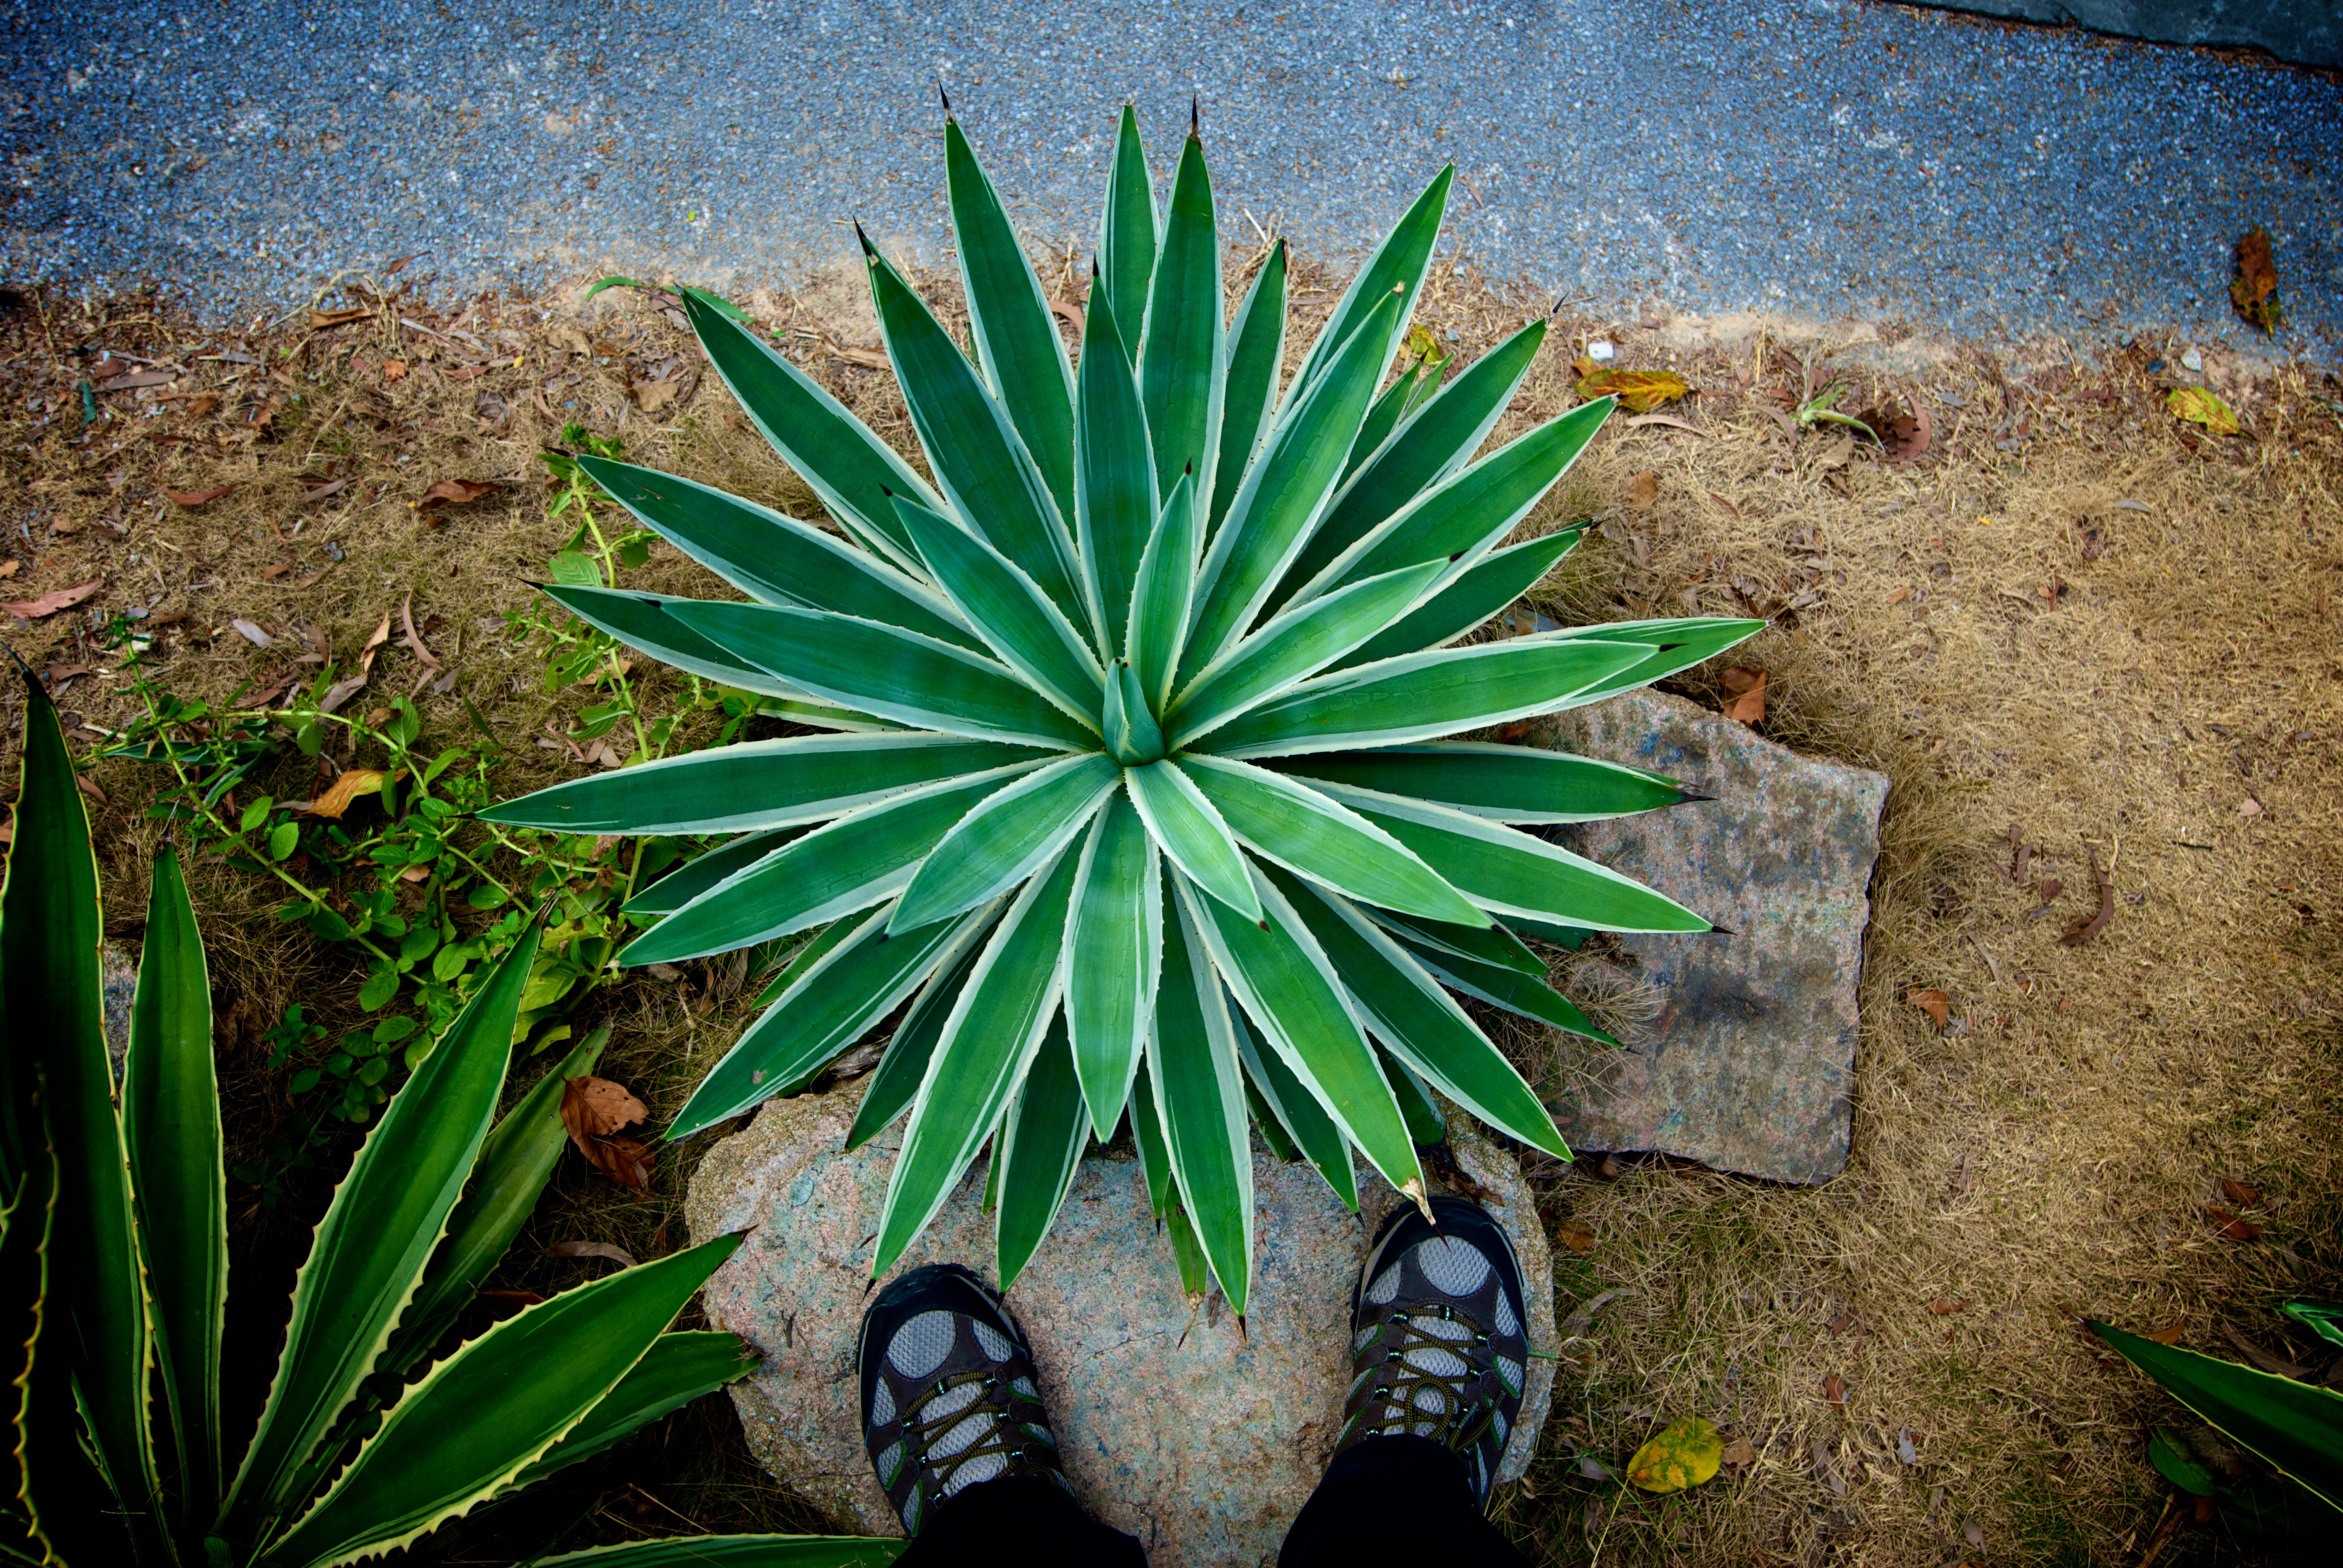
nature, grass, plant, sky, leaf, flower, green, botany, blue, garden, flora, trees, canton, guangzhou, birthday, agave, flowering plant, land plant, arecales, agave azul